History of biology

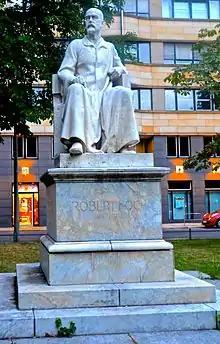
Statue of Robert Koch in Berlin. Koch directly provided proof for the germ theory of diseases, therefore creating the scientific basis of public health, saving millions of lives. For his life's work Koch is seen as one of the founders of modern medicine.

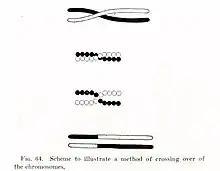
Thomas Hunt Morgan's illustration of crossing over, part of the Mendelian-chromosome theory of heredity

Advances in microscopy also had a profound impact on biological thinking. In the early 19th century, a number of biologists pointed to the central importance of the cell. In 1838 and 1839, Schleiden and Schwann began promoting the ideas that (1) the basic unit of organisms is the cell and (2) that individual cells have all the characteristics of life, though they opposed the idea that (3) all cells come from the division of other cells. Thanks to the work of Robert Remak and Rudolf Virchow, however, by the 1860s most biologists accepted all three tenets of what came to be known as cell theory.